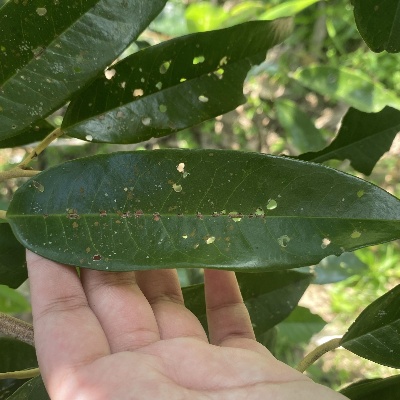
Label: Leaf_Algal